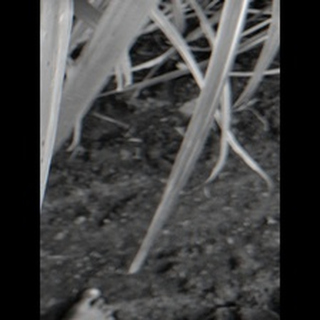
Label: sugarcane_rust